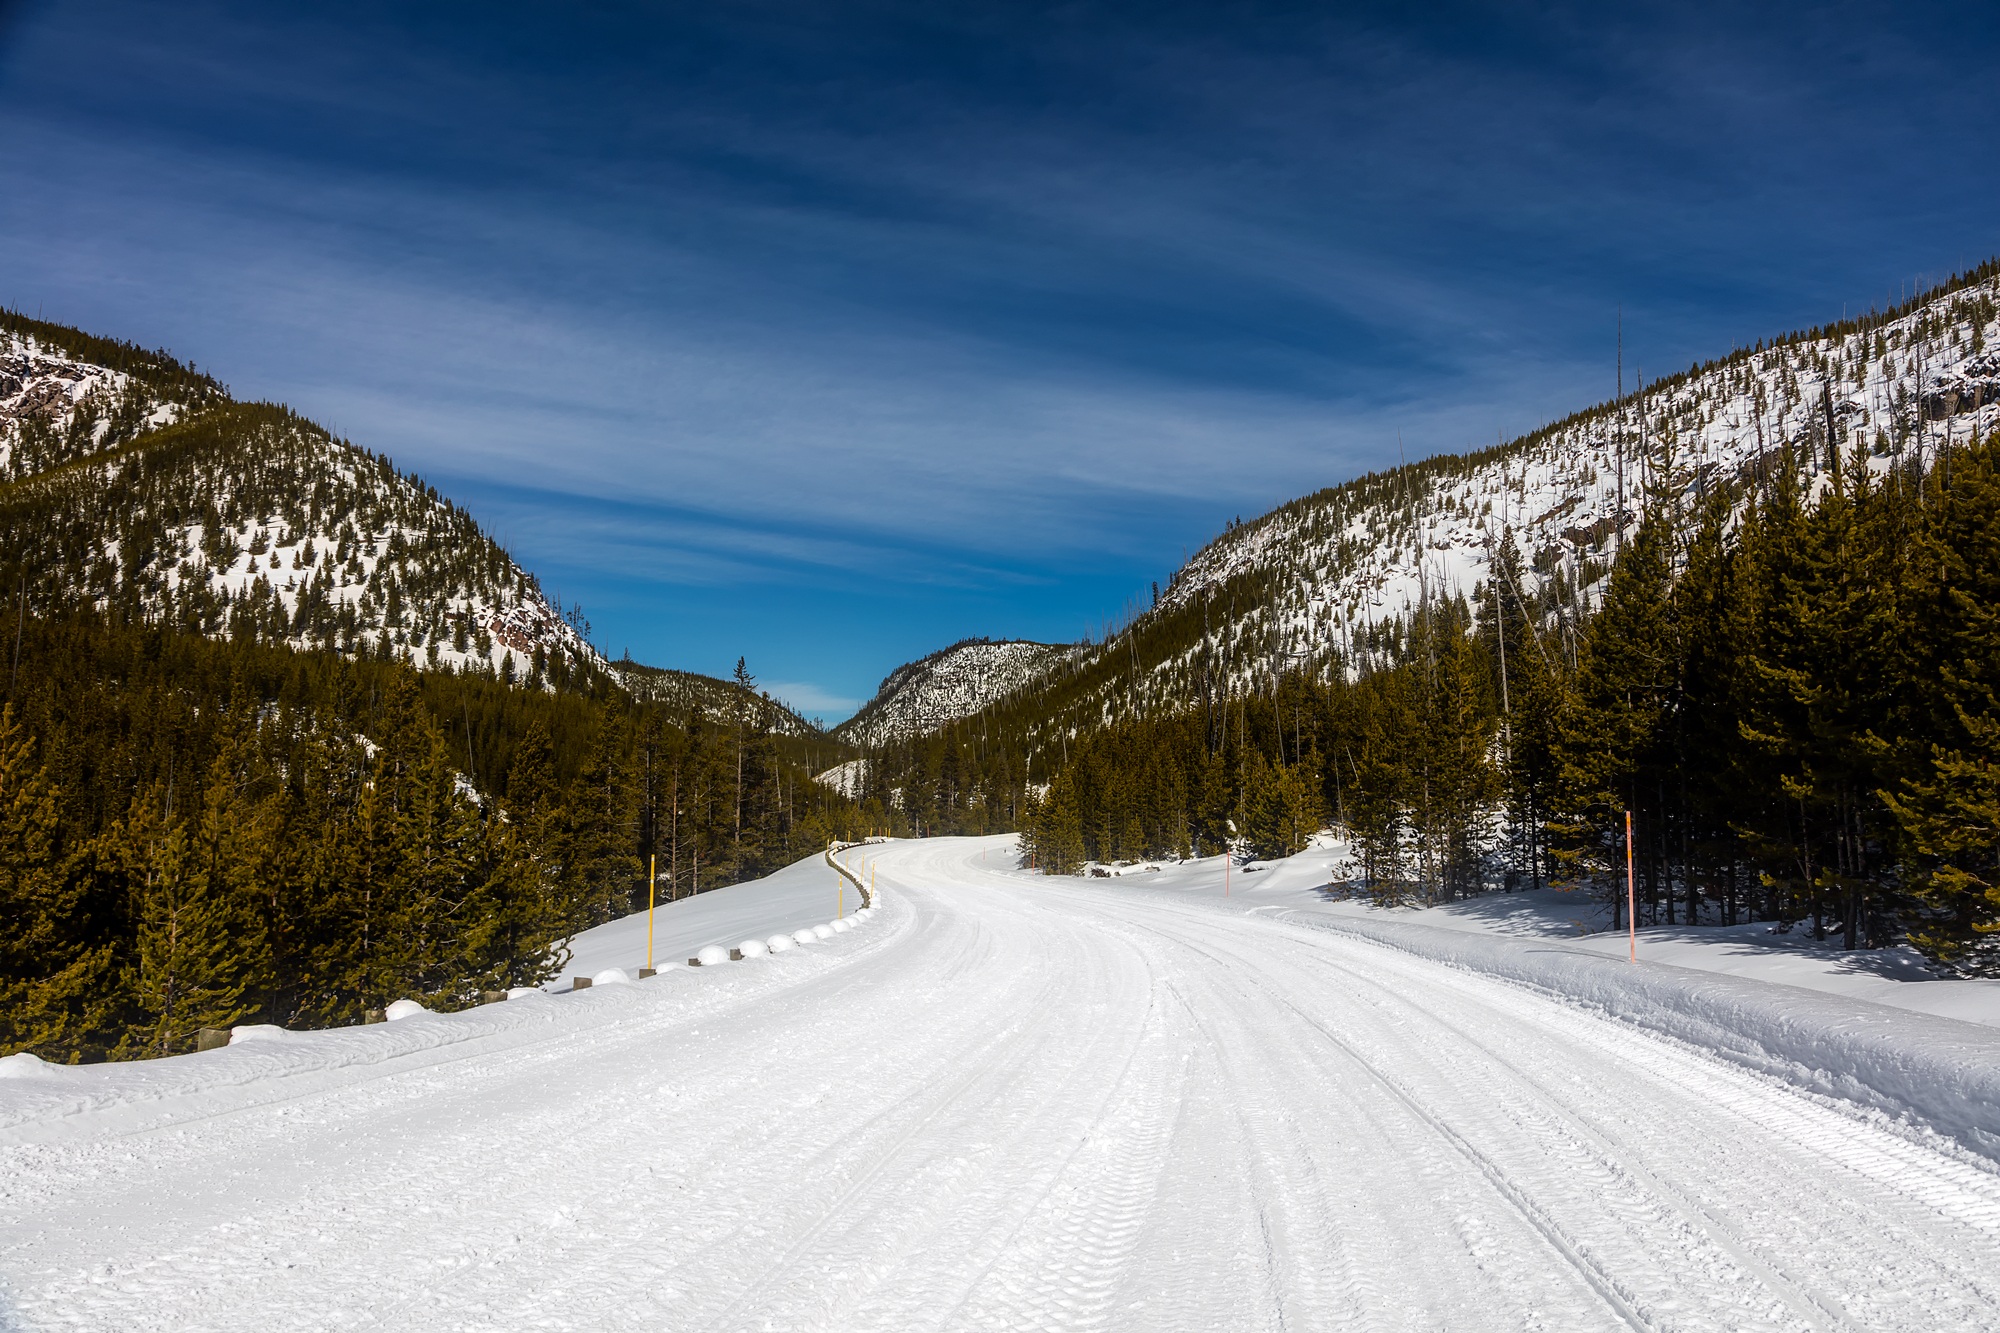
landscape, tree, nature, forest, wilderness, mountain, snow, winter, road, field, meadow, countryside, valley, mountain range, country, travel, ice, rural, scenic, weather, tourism, national park, season, yellowstone, trees, outdoors, woods, mountains, alps, piste, mountain pass, mountainous landforms